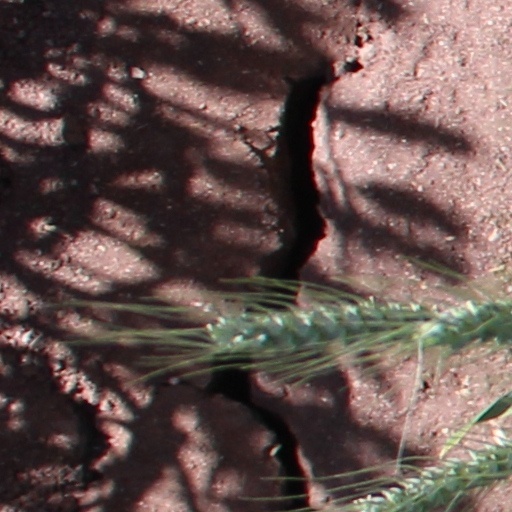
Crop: wheat